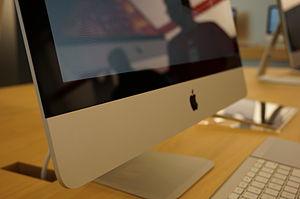
L’iMac aluminium est un ordinateur tout-en-un, développé et produit par Apple Il correspond à la 5ᵉ génération d'iMac, le premier modèle ayant été lancé en août 1998. L'iMac est, depuis son lancement, le produit phare de la firme ; c'est avec lui qu'Apple a signé son renouveau peu de temps après le retour de son fondateur Steve Jobs. C'est un ordinateur de bureau polyvalent qui mise beaucoup sur le gain d'espace qu'il procure.
Les iMac Intel sont des ordinateurs tout-en-un, développés et produits par Apple Inc., lancés initialement en janvier 2006. Les modèles sortis en octobre 2009 utilisent des processeurs Intel Core 2 Duo, Core i5 ou Core i7.